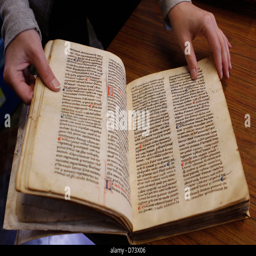
a medieval 15th century antique book is seen on a museum in the island